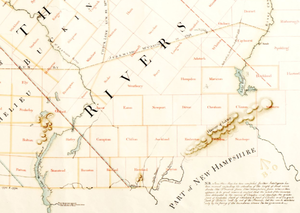
Carte de Gale et Duberger - info
L'Estrie est une région administrative du Québec située le long de la frontière avec les États-Unis, à l'est de la Montérégie et au sud de Centre-du-Québec. Ses villes principales sont Sherbrooke, Magog, Coaticook, Lac-Mégantic, Cookshire-Eaton et Windsor. Elle est composée de huit municipalités régionales de comté et de 89 municipalités locales.